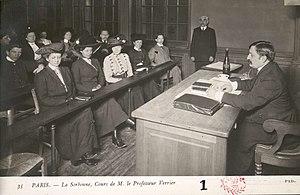
Carte postale
Paul Isidore Verrier, né le 13 février 1860 à La Ferté-Macé et décédé le 10 août 1938, est un ancien professeur de la Faculté des Lettres de Paris. Il est le fondateur, en 1912, de l'Institut d'études scandinaves de la Sorbonne.